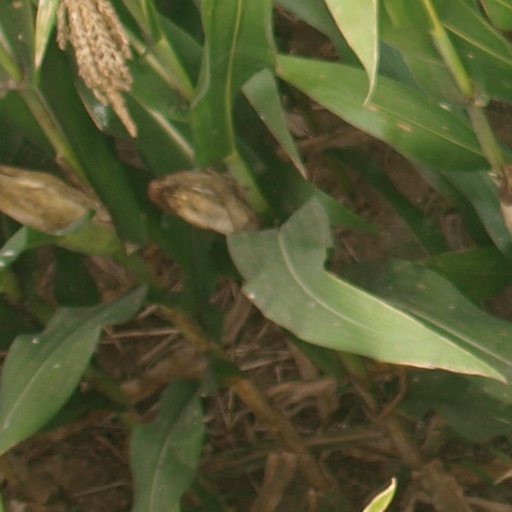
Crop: maize; corn